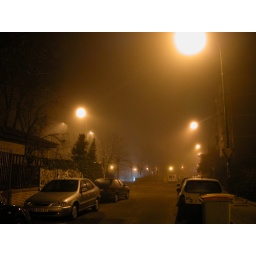
Fog in the street near my house